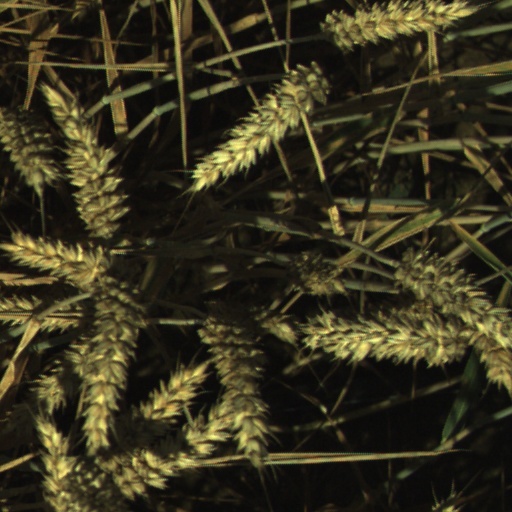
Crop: wheat